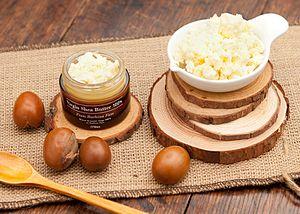
Le beurre de karité est une huile végétale, une substance comestible extraite des fruits du karité, un arbre poussant principalement dans les savanes arborées de l'Afrique de l'Ouest, centrale et de l'Est, et dont le nom signifie « vie » en langue mandingue.
Le karité, appelé également « l'arbre à beurre » ou « l'or des femmes », est un arbre du genre Vitellaria, qui appartient à la famille des Sapotaceae. Les amandes de ses noix sont utilisées pour fabriquer le beurre de karité.